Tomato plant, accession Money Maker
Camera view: horizontal (90 deg, fisheye); turntable rotation: 210 degrees
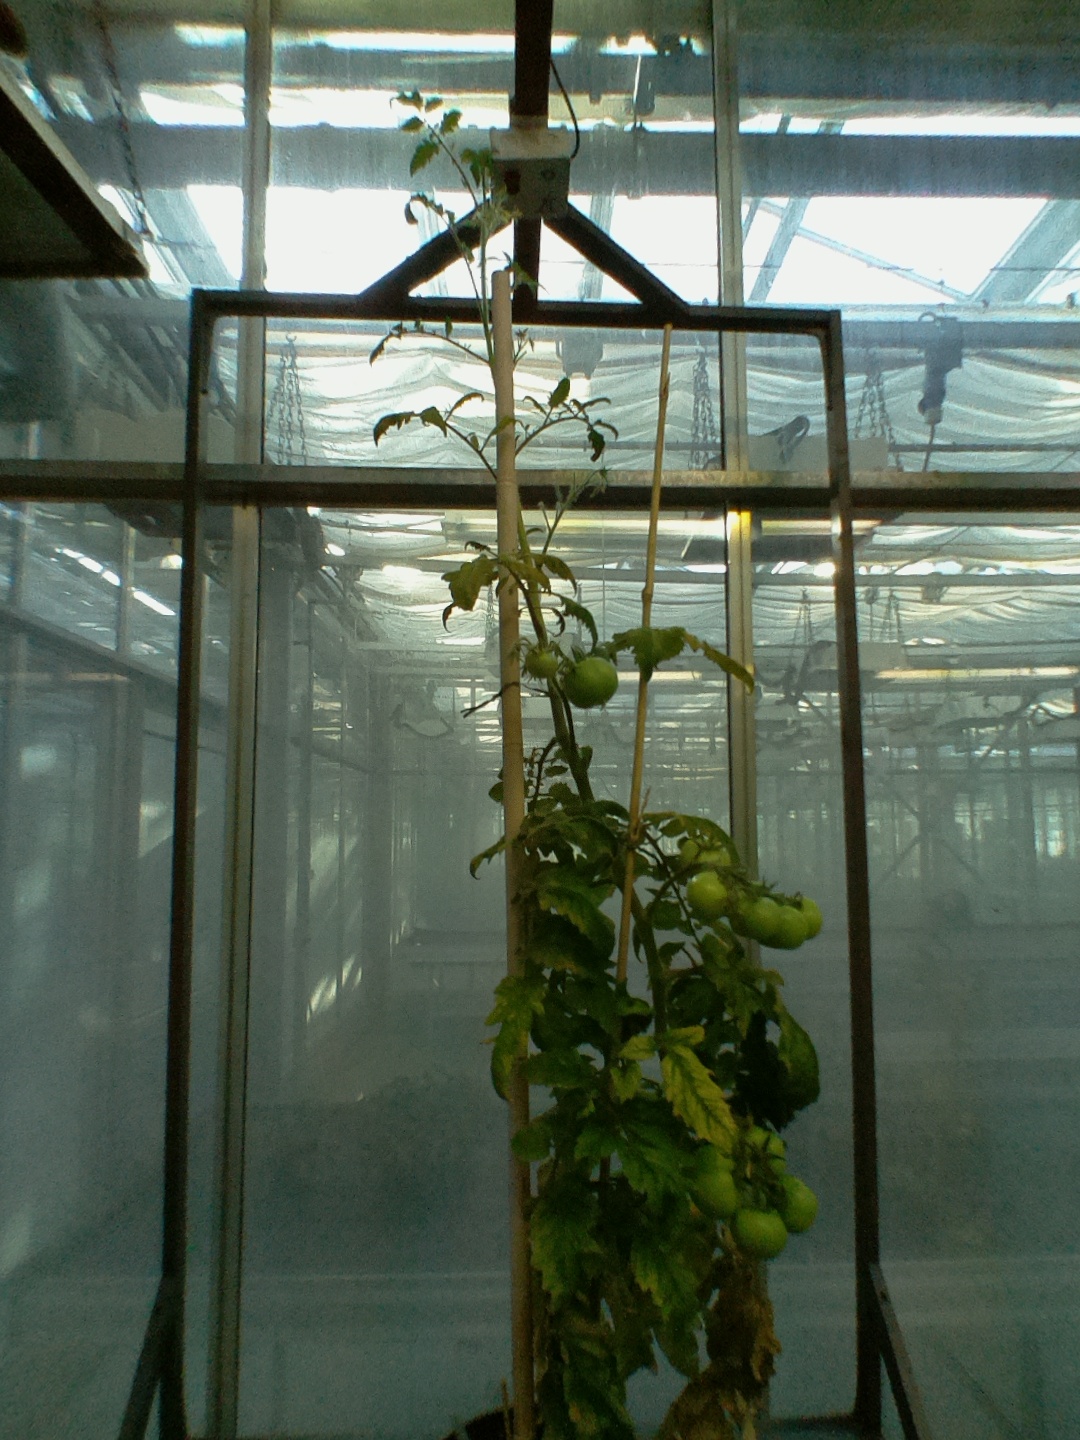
BBCH growth stage 78: 80% -90% of final fruit size